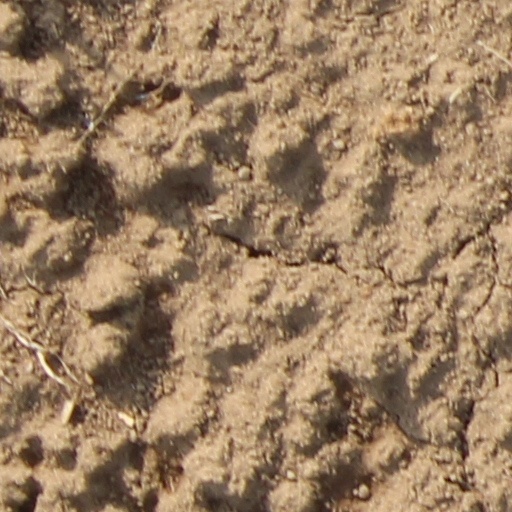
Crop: wheat